Annika Söder

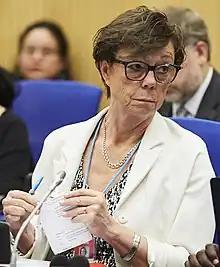
Annika Söder in 2016

Karin Annika Bjurner Söder (born 1955) is a Swedish diplomat and politician representing the Swedish Social Democratic Party. From 2014 to 2019, she served as Sweden's State Secretary for Foreign Affairs. In February 2020, she was appointed by UN Secretary-General António Guterres to collaborate with a UN group on peace building and in January 2021, she was engaged by OSCE chair Ann Linde as her special representative for the South Caucasus. On 18 January 2023, with ministerial backing from Germany and Sweden, she became a member of the International Commission on Inclusive Peace.